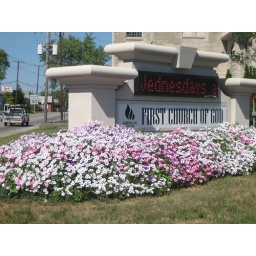
A flower bed planted at the First Church of God in Ne Albany, IN